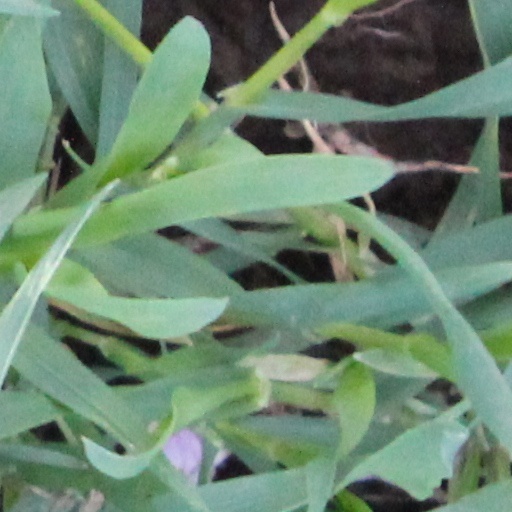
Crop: wheat